Célia Xakriabá

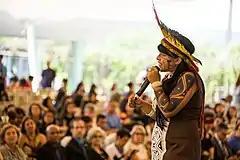
Xakriabá giving a lecture at the University of Brasília

In 2015, Xakriabá became the first individual of indigenous descent to represent indigenous Brazilians in the Minas Gerais Department of Education. She held the position from 2015 to 2017. Xakriabá claims that the education indigenous youths in Brazil receive is not adequate because it does not teach them their rights to the land and their history. She also says that in western education all the knowledge comes from the teacher, but that in indigenous education everyone brings knowledge to share.